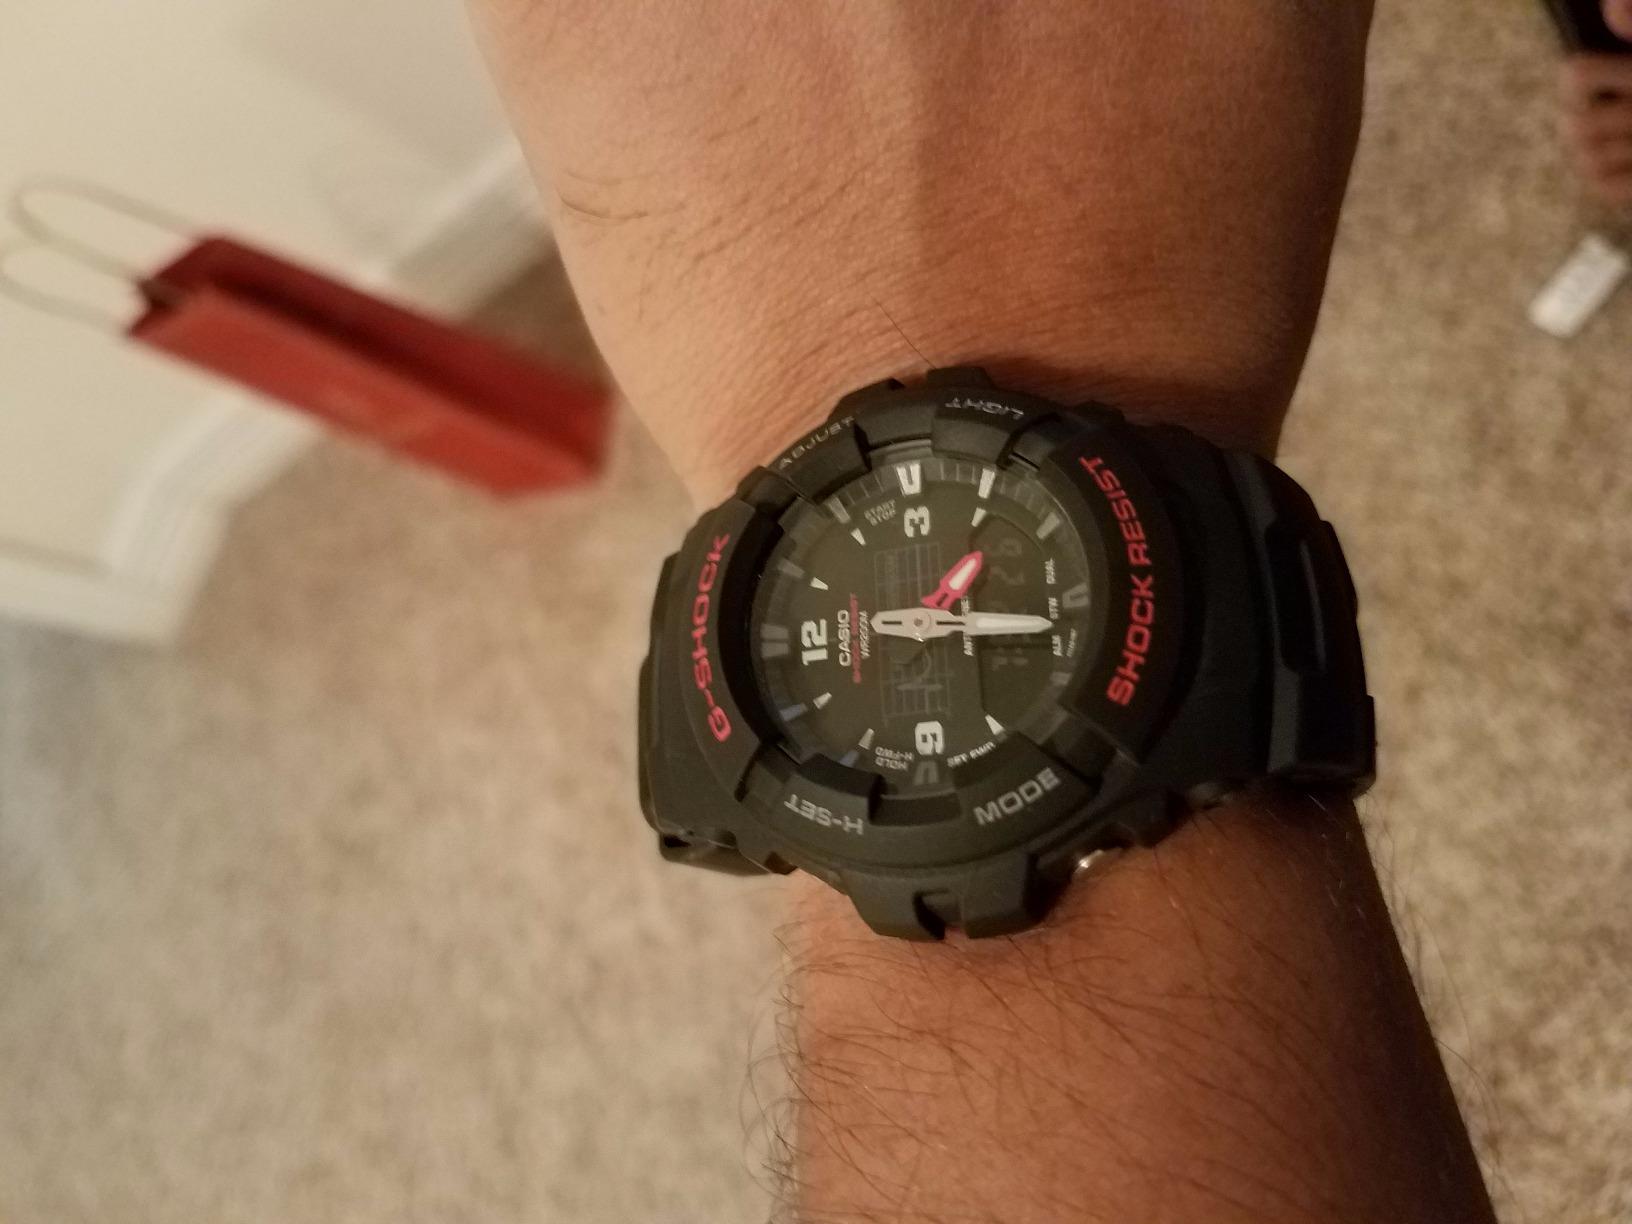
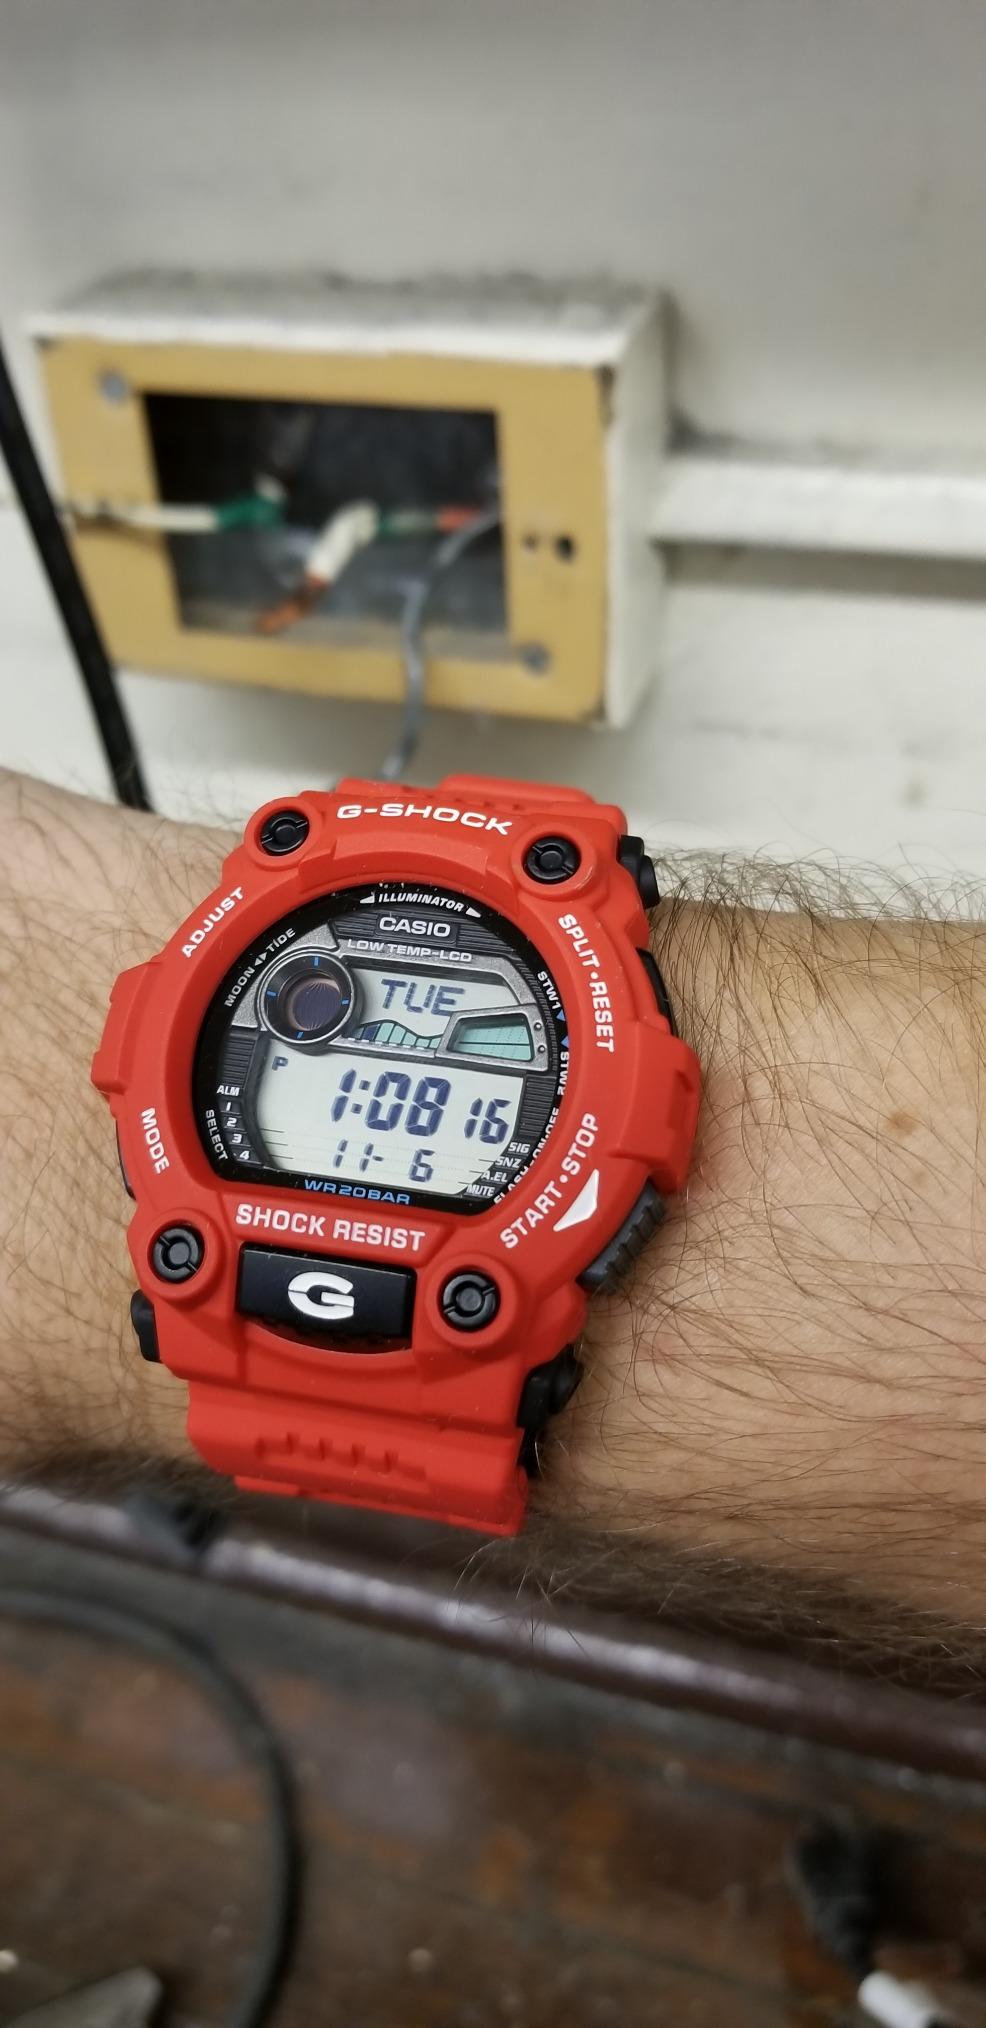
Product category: accessories_watch
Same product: no